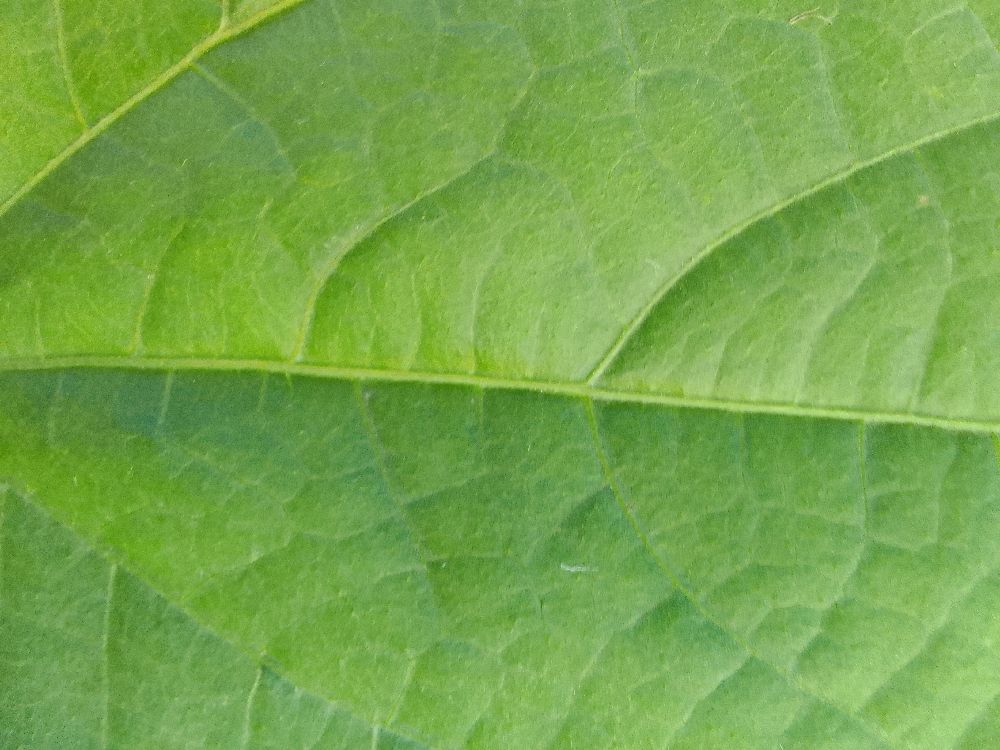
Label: healthy